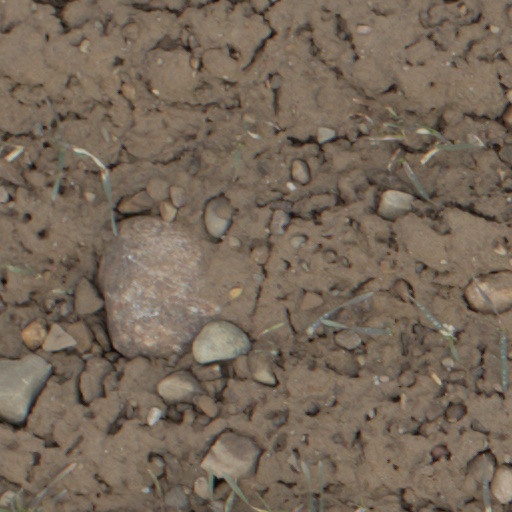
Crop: wheat